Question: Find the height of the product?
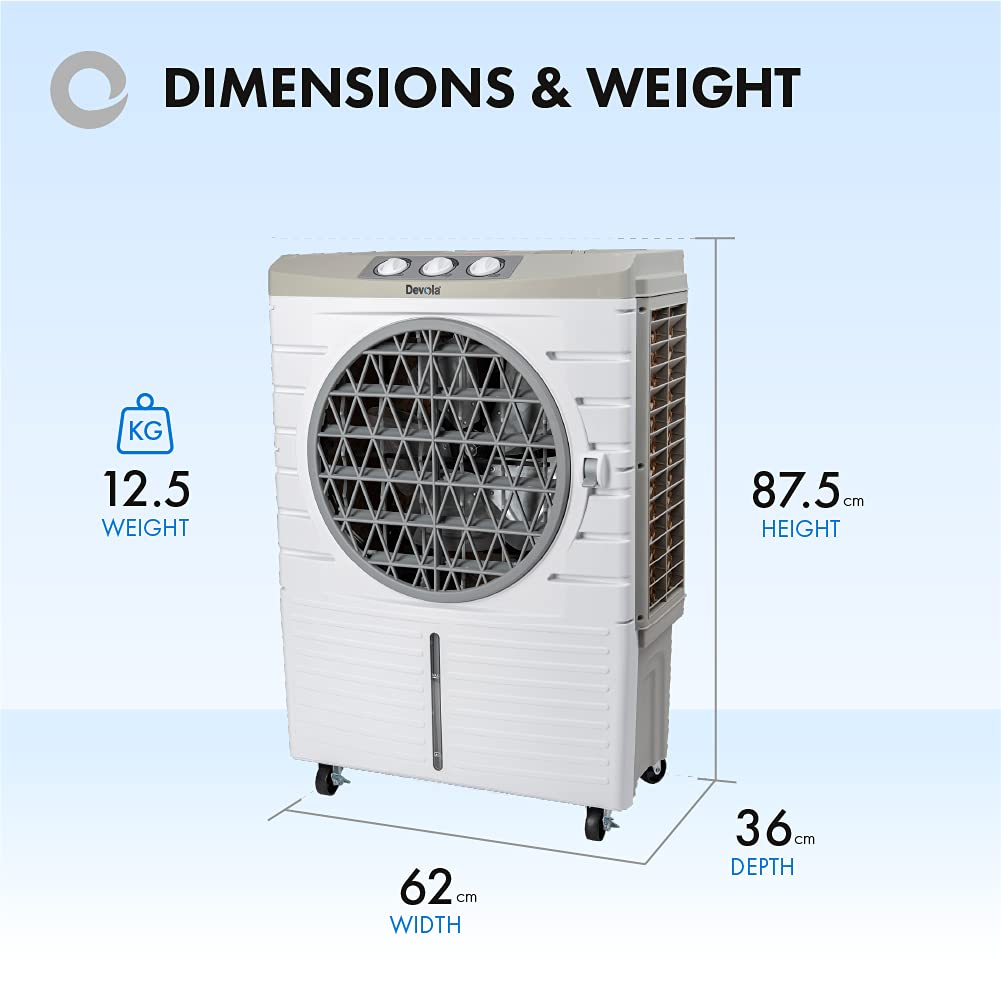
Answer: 87.5 centimetre